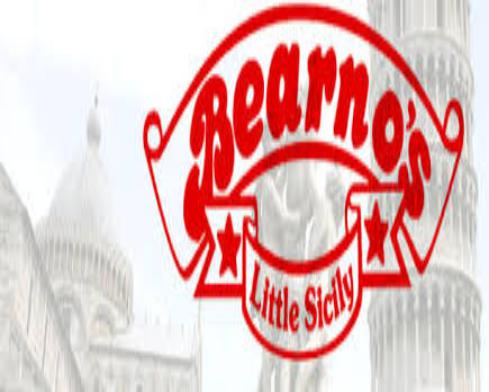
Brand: Bearno's
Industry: Food